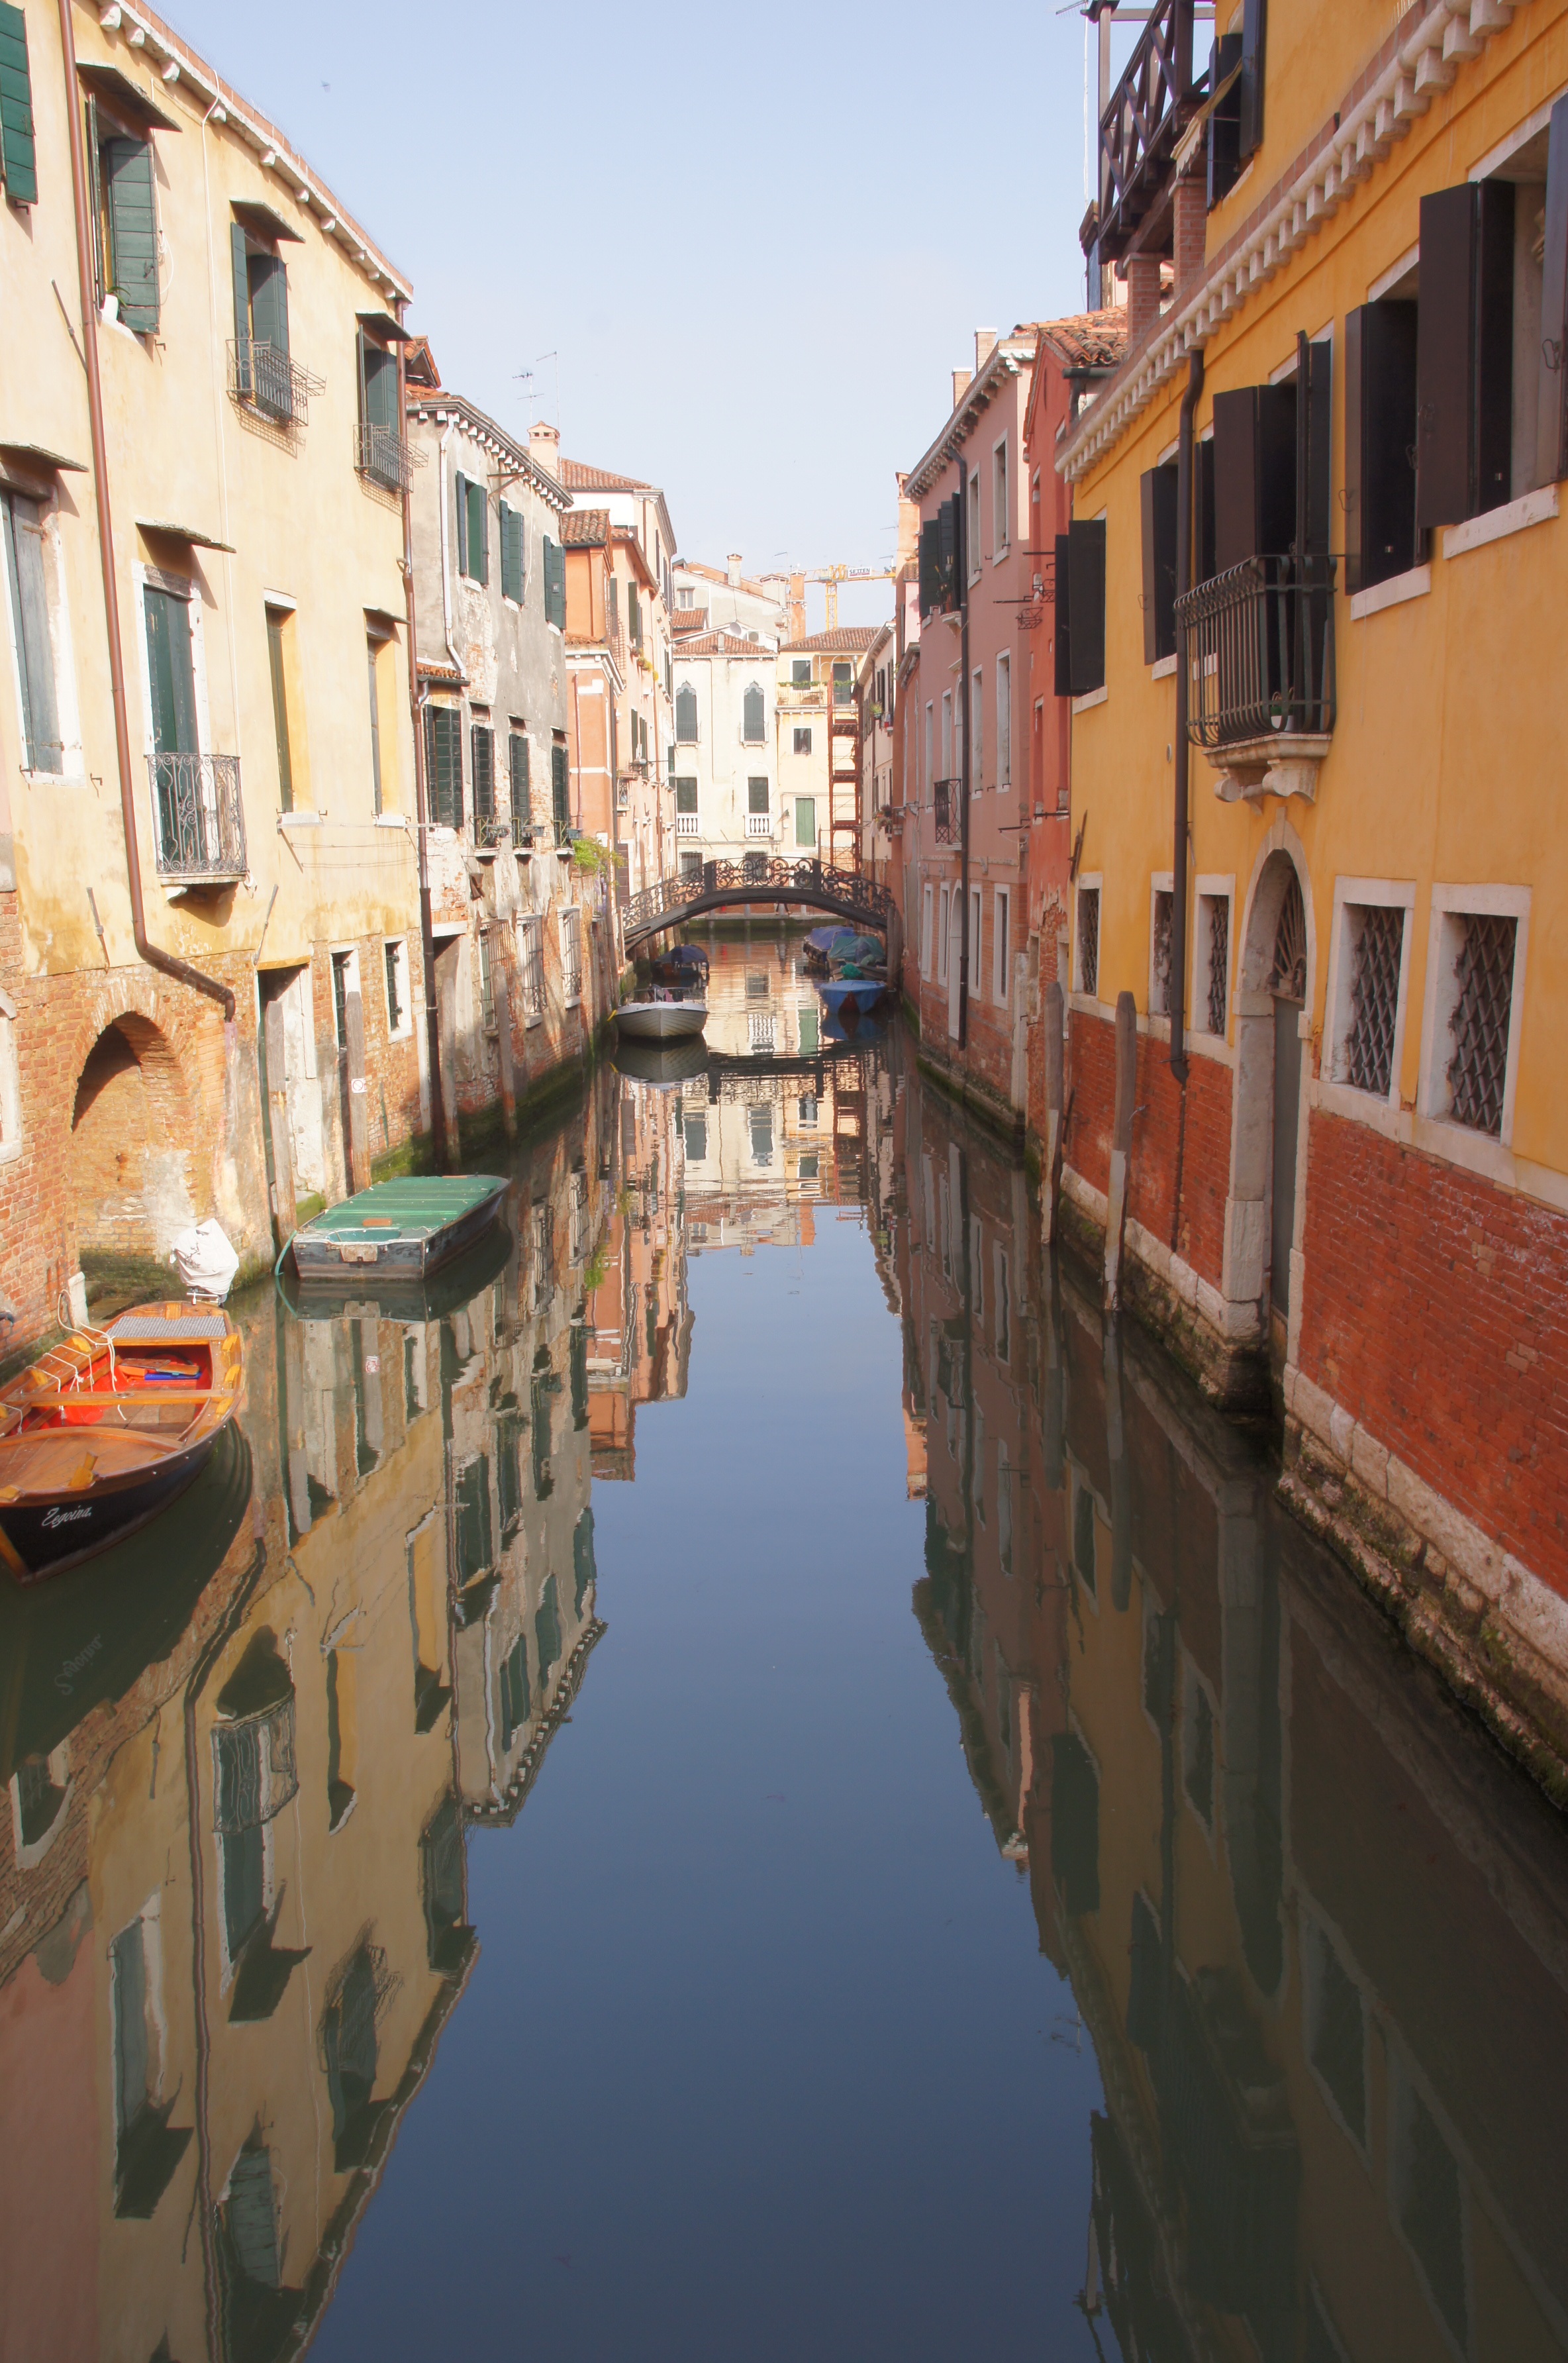
water, boat, town, river, canal, reflection, vehicle, romantic, italy, venice, waterway, body of water, channel, landform, geographical feature